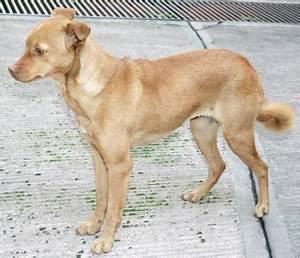
dog